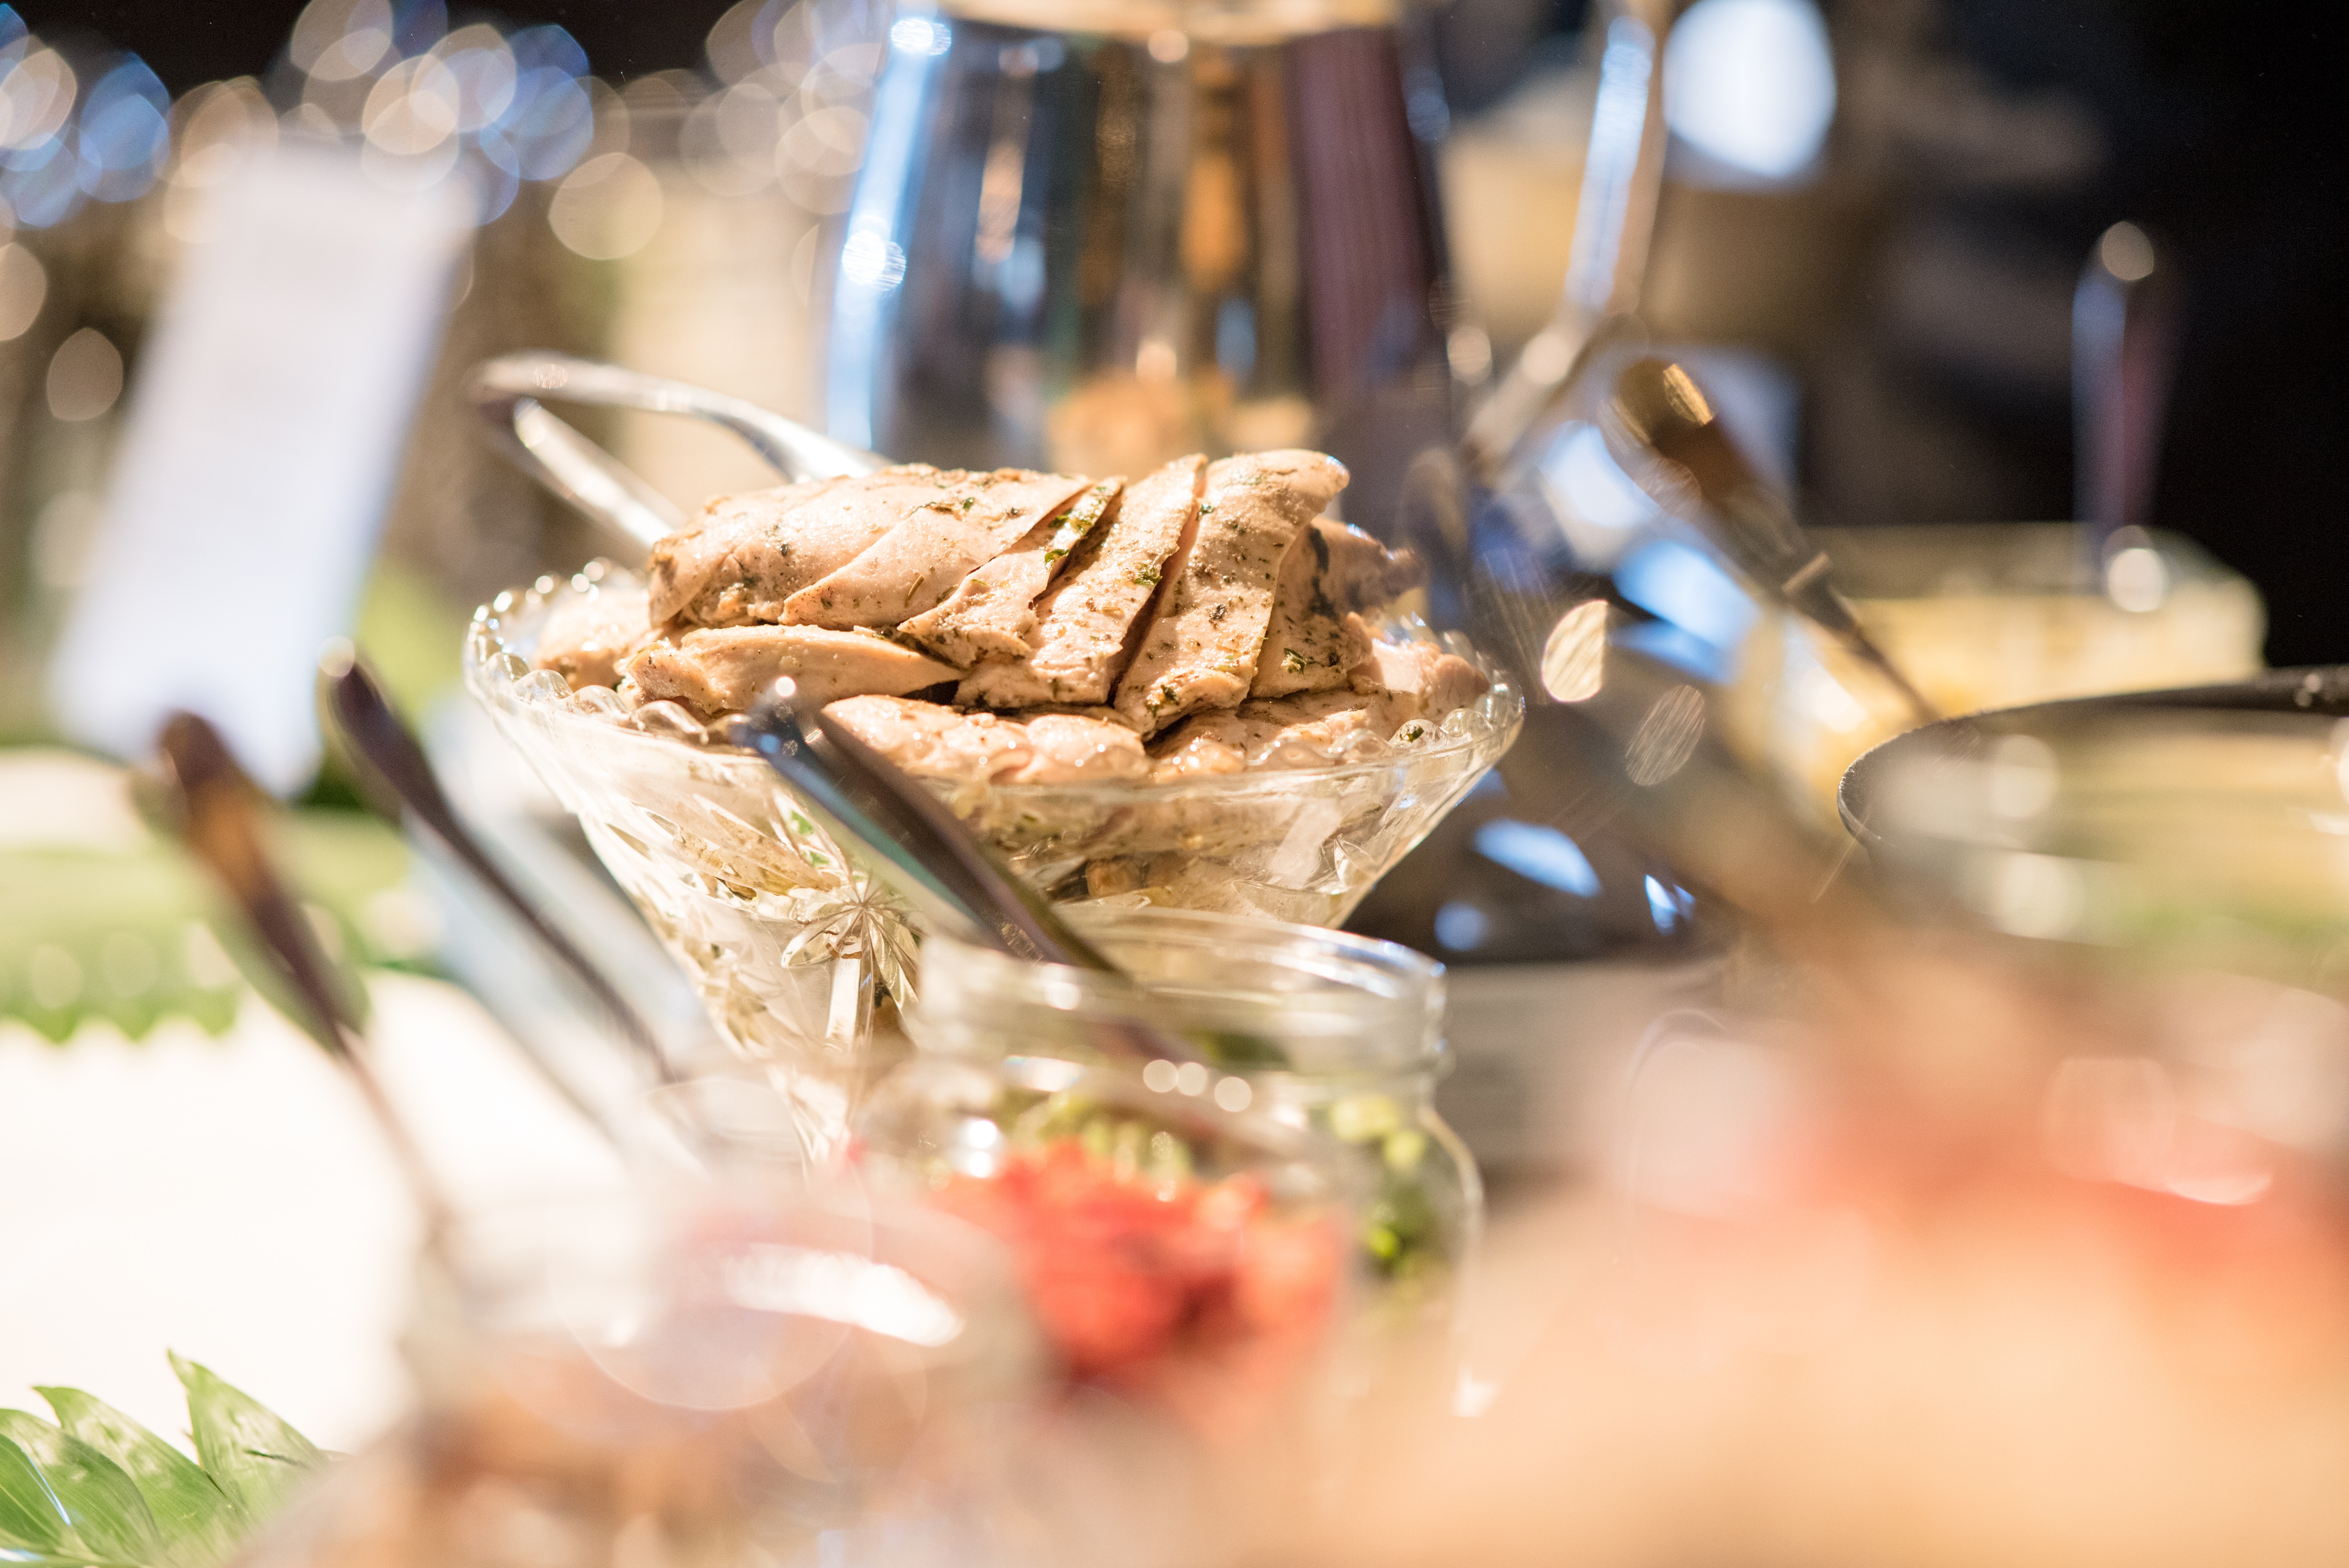
food, brunch, dish, meal, stemware, drink